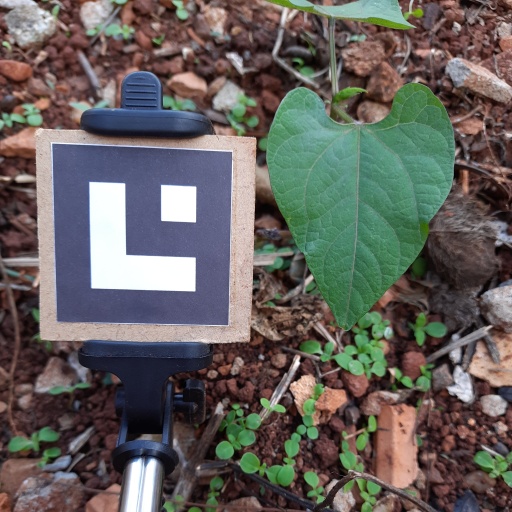
Observations: wavy surface, no eating holes, under shade